Betfakkar Fi Eih

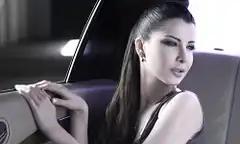
A promotional picture from the "Betfakkar Fi Eih" photoshoot showing Ajram sitting at the back of a car.

The album includes two different photoshoots by David Abdallah, whom Ajram constantly works with. As opposed to her previous typical-photoshoot album covers which did not achieve satisfaction, this album's was generally Ajram's most liked cover by the public. The cover shoot showed Ajram sitting at the back of a car, staring mysteriously outside the window, or simply with her eyes closed, appearing to be deep in thought and imagination. The cover came to match the album's theme of change and maturity, as it serves to impose the question of the album title, "Betfakkar Fi Eih" (What Are You Thinking About?). In the other shoot included in the inlay booklet, Ajram poses in common photoshoot style, with rose petals flying all around her. The three different looks in the shoots and the three different hairstyles in the car shoot were the work of her make-up artist, Fady Kataya, and hairdresser, Wassim Morkos from Pace e Luce, respectively. The artwork was designed by Lebanese artist Georges Yucef, who have previously designed "Ah W Noss" and "Ya Tabtab...Wa Dallaa" album covers. The album booklet contains full Arabic lyrics to the songs.